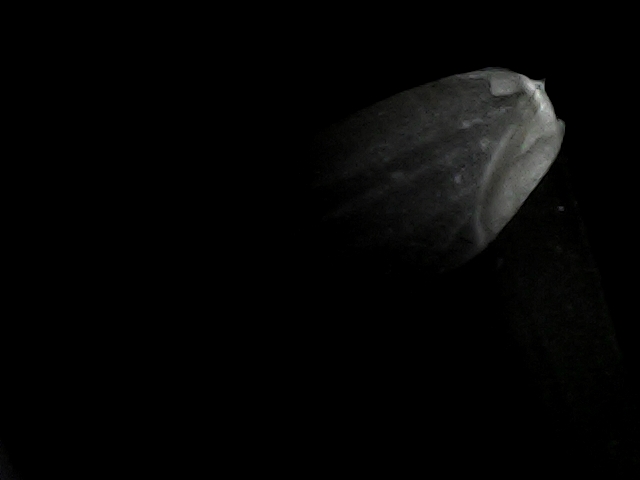
Rice variety: BR22